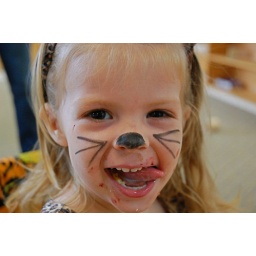
She got cupcake all over her cute little face